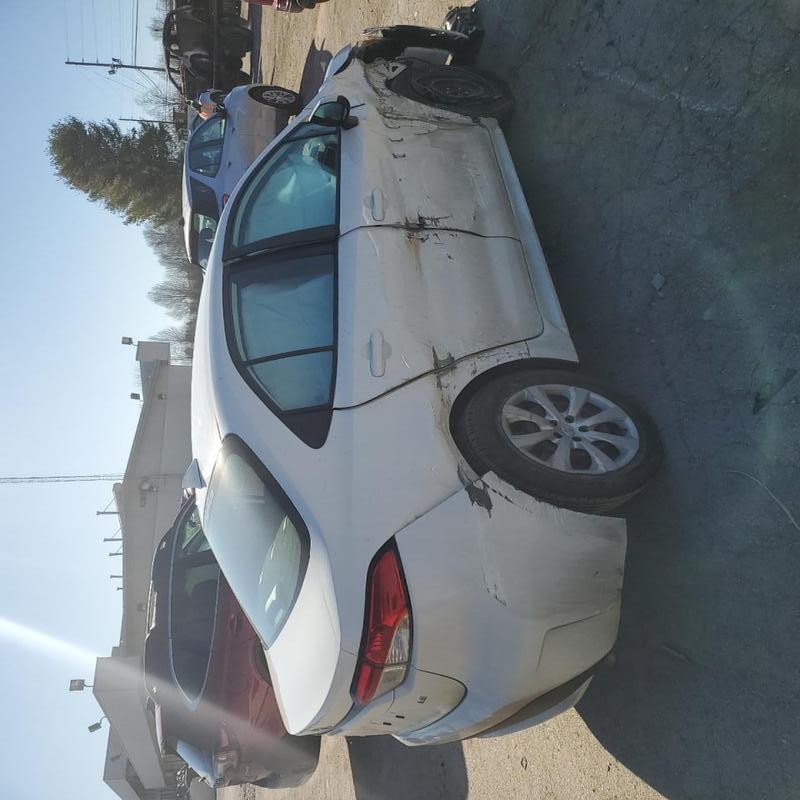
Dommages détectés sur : aile avant droite, porte avant droite, porte arrière droite, aile arrière droite, pare-choc arrière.
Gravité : majeur